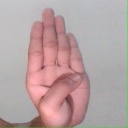
अक्षर: ब